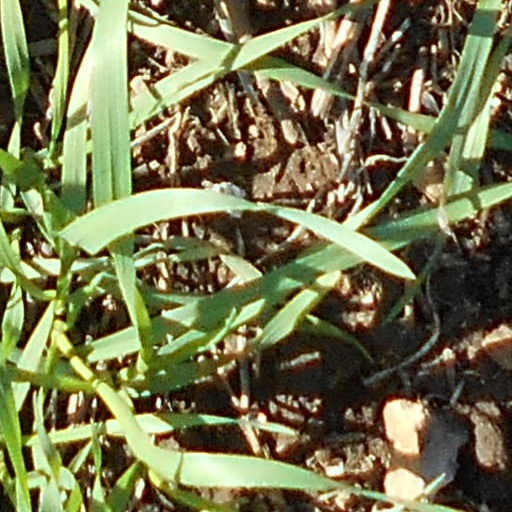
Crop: wheat